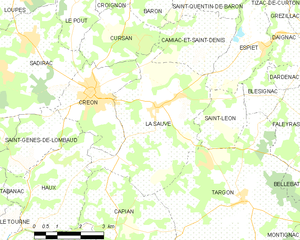
La Sauve est une commune du Sud-Ouest de la France, située dans le département de la Gironde, en région Nouvelle-Aquitaine.